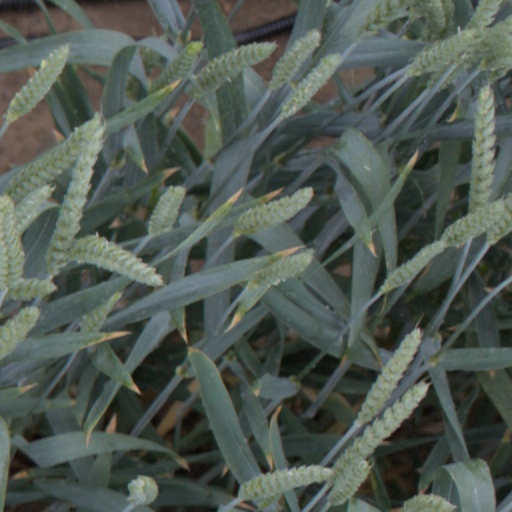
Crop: wheat